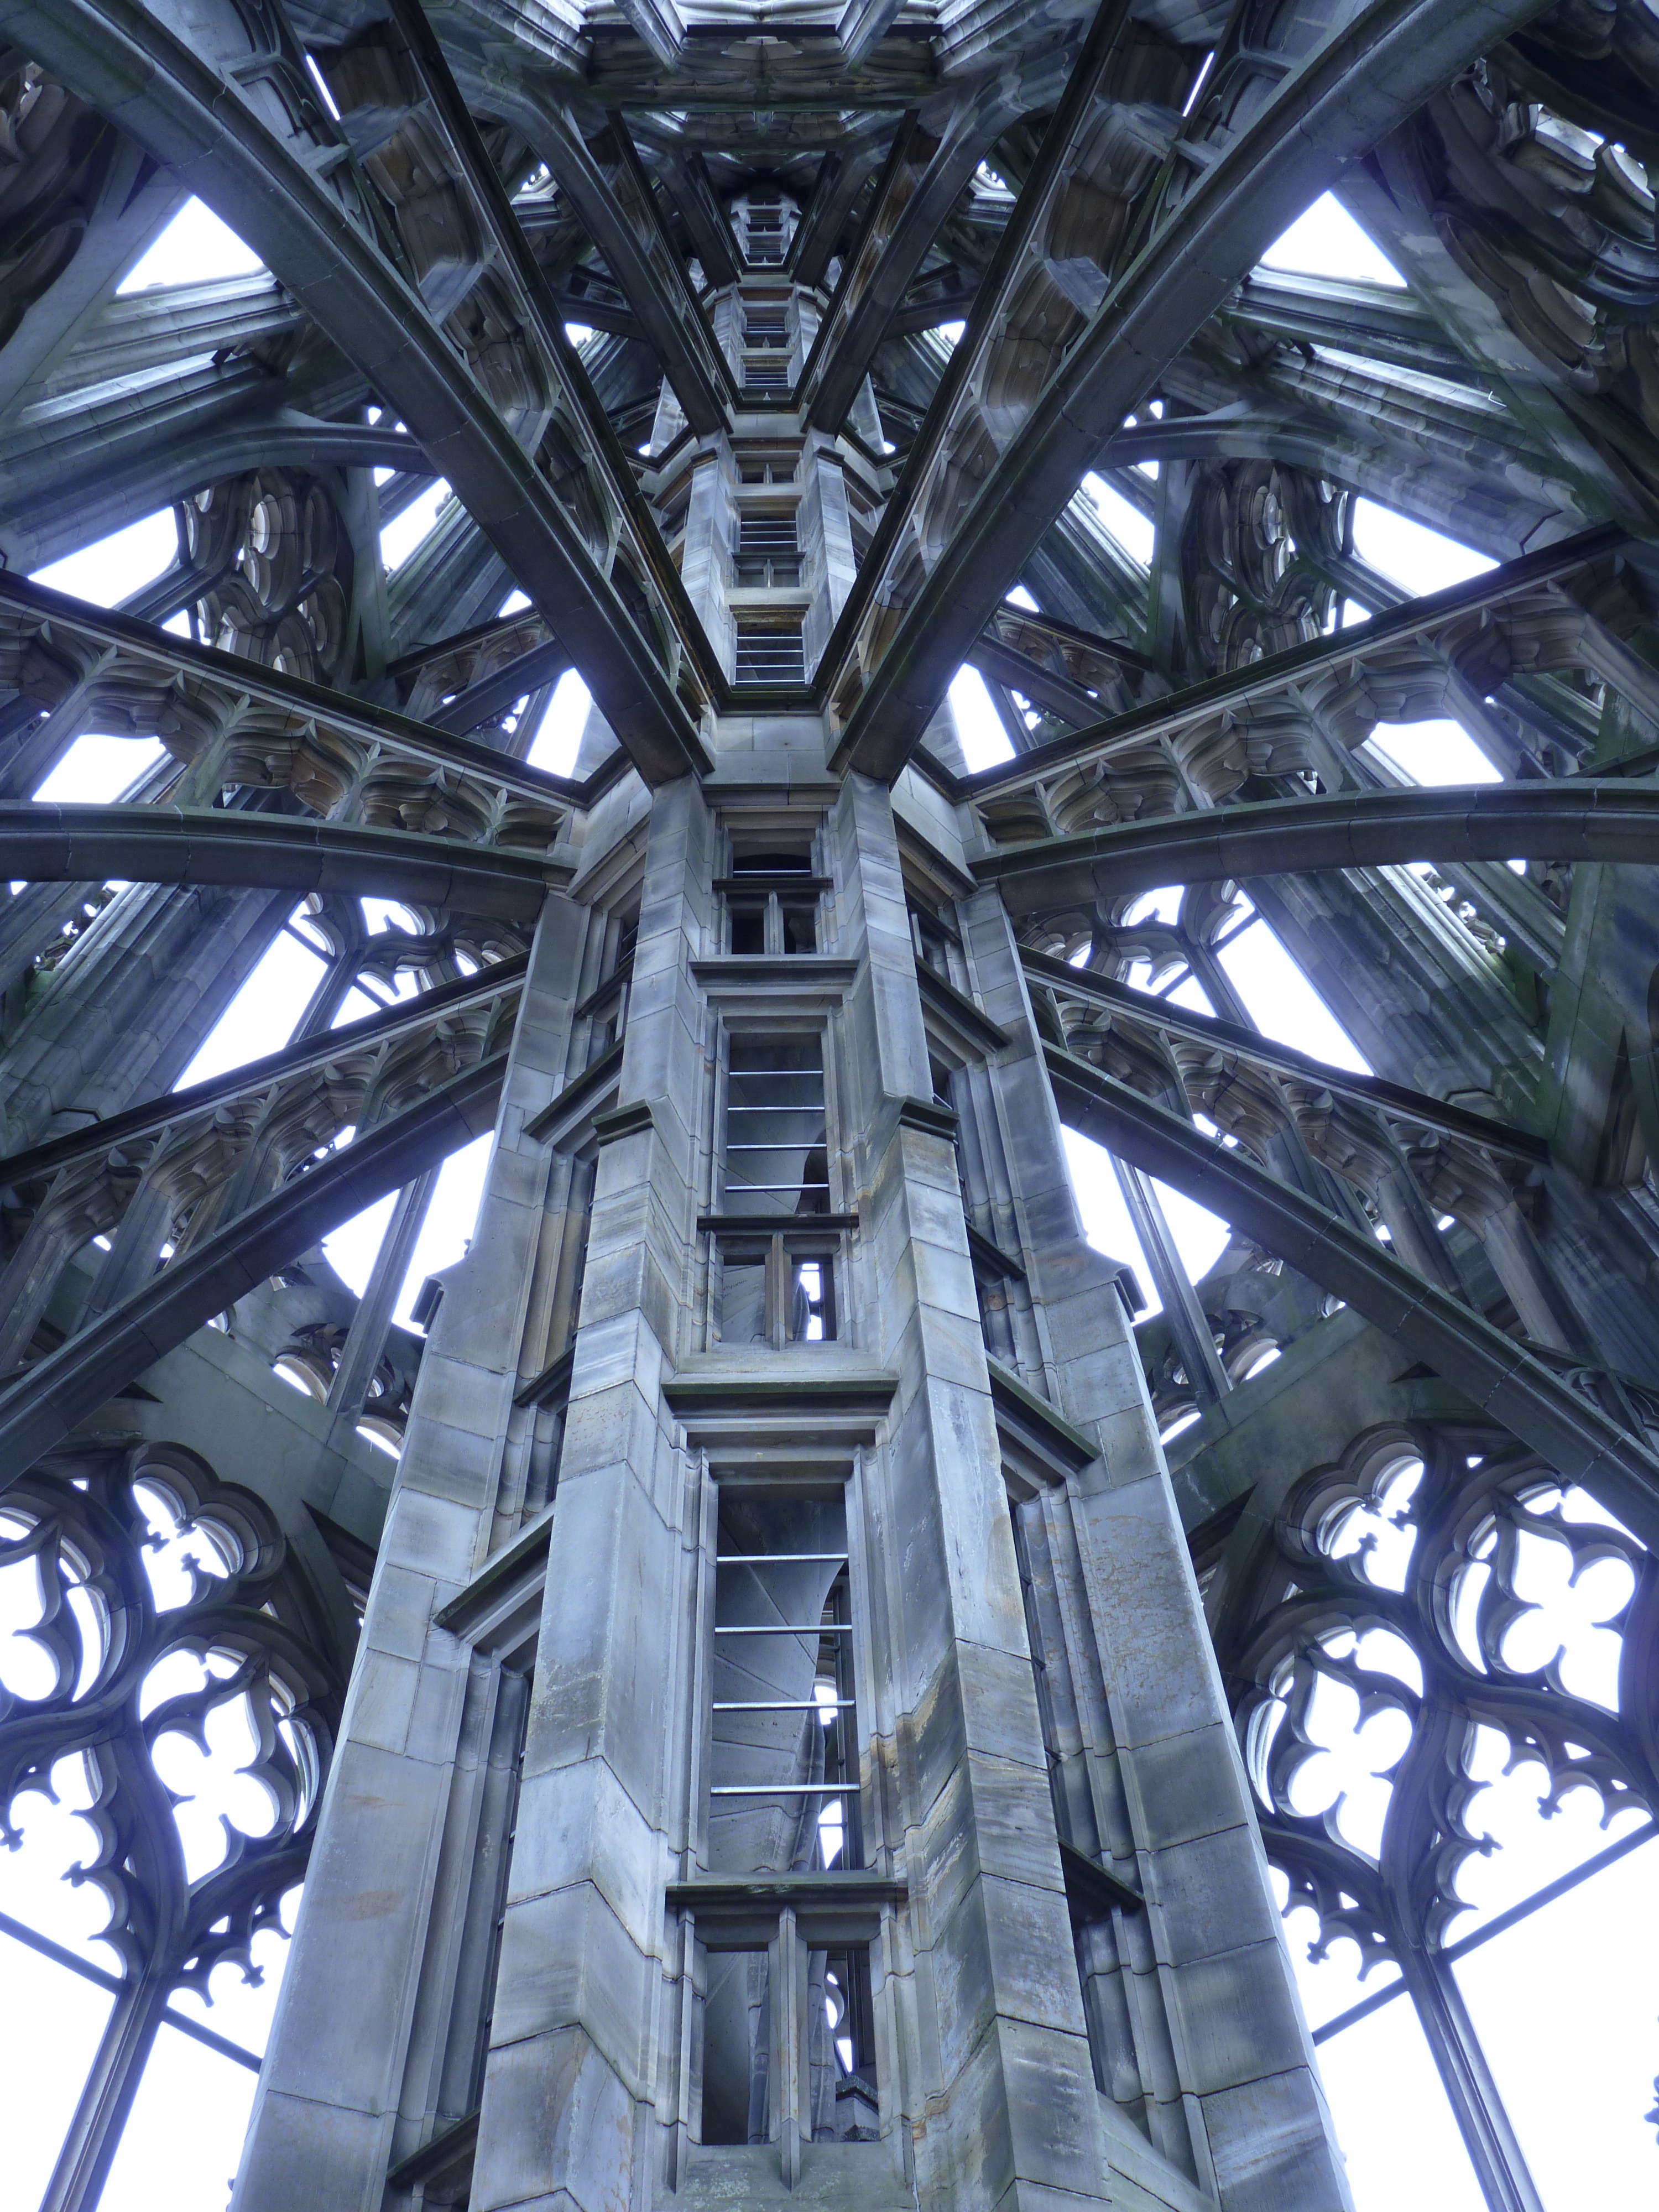
architecture, structure, building, skyscraper, tower, landmark, church, sculpture, art, spire, symmetry, munster, ulm cathedral